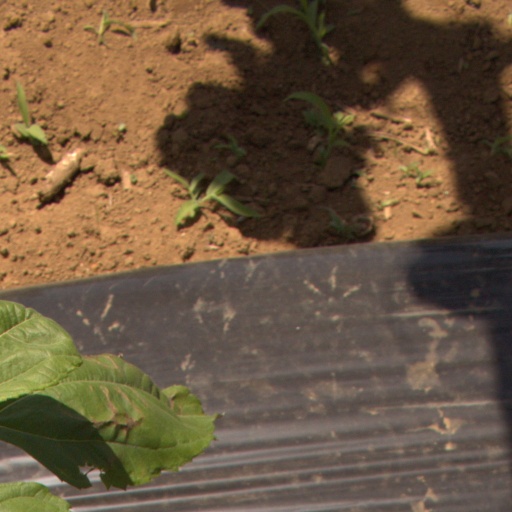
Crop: Jerusalem artichoke